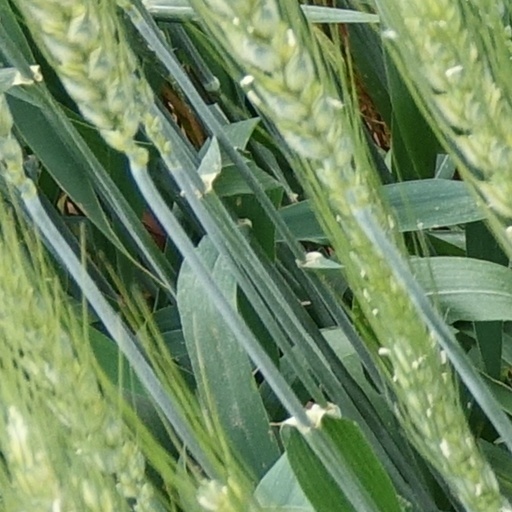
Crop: wheat